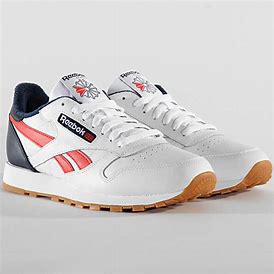
Brand: Reebok
Model: Classic Leather Mu